Madrid

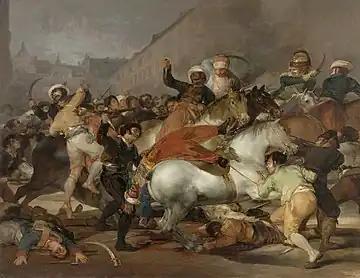
"The Second of May 1808" by Francisco de Goya

In the context of the Peninsular War, the situation in French-occupied Madrid after March 1808 was becoming more and more tense. On 2 May, a crowd began to gather near the Royal Palace protesting against the French attempt to evict the remaining members of the Bourbon royal family to Bayonne, prompting up an uprising against the French Imperial troops that lasted hours and spread throughout the city, including a famous last stand at the Monteleón barracks. Subsequent repression was brutal, with many insurgent Spaniards being summarily executed. The uprising led to a declaration of war calling all the Spaniards to fight against the French invaders.